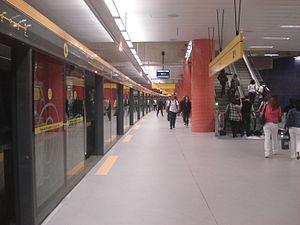
Luz est une station de métro située entre les districts de República et Sé, dans le centre de São Paulo. Cette station intègre les lignes 1 - Bleue, exploitée par le métro de São Paulo, et 4 - Jaune, exploitée par ViaQuatro, constituant le dernier terminus actuel à l'est. Elle possède intégration à la gare de la Luz de la CPTM, qui dessert gratuitement les lignes 7 - Rubis et 11 - Corail et la ligne 10 - Turquoise au service Express Ligne 10 +, et la ligne 13 - Jade, de forme payante.